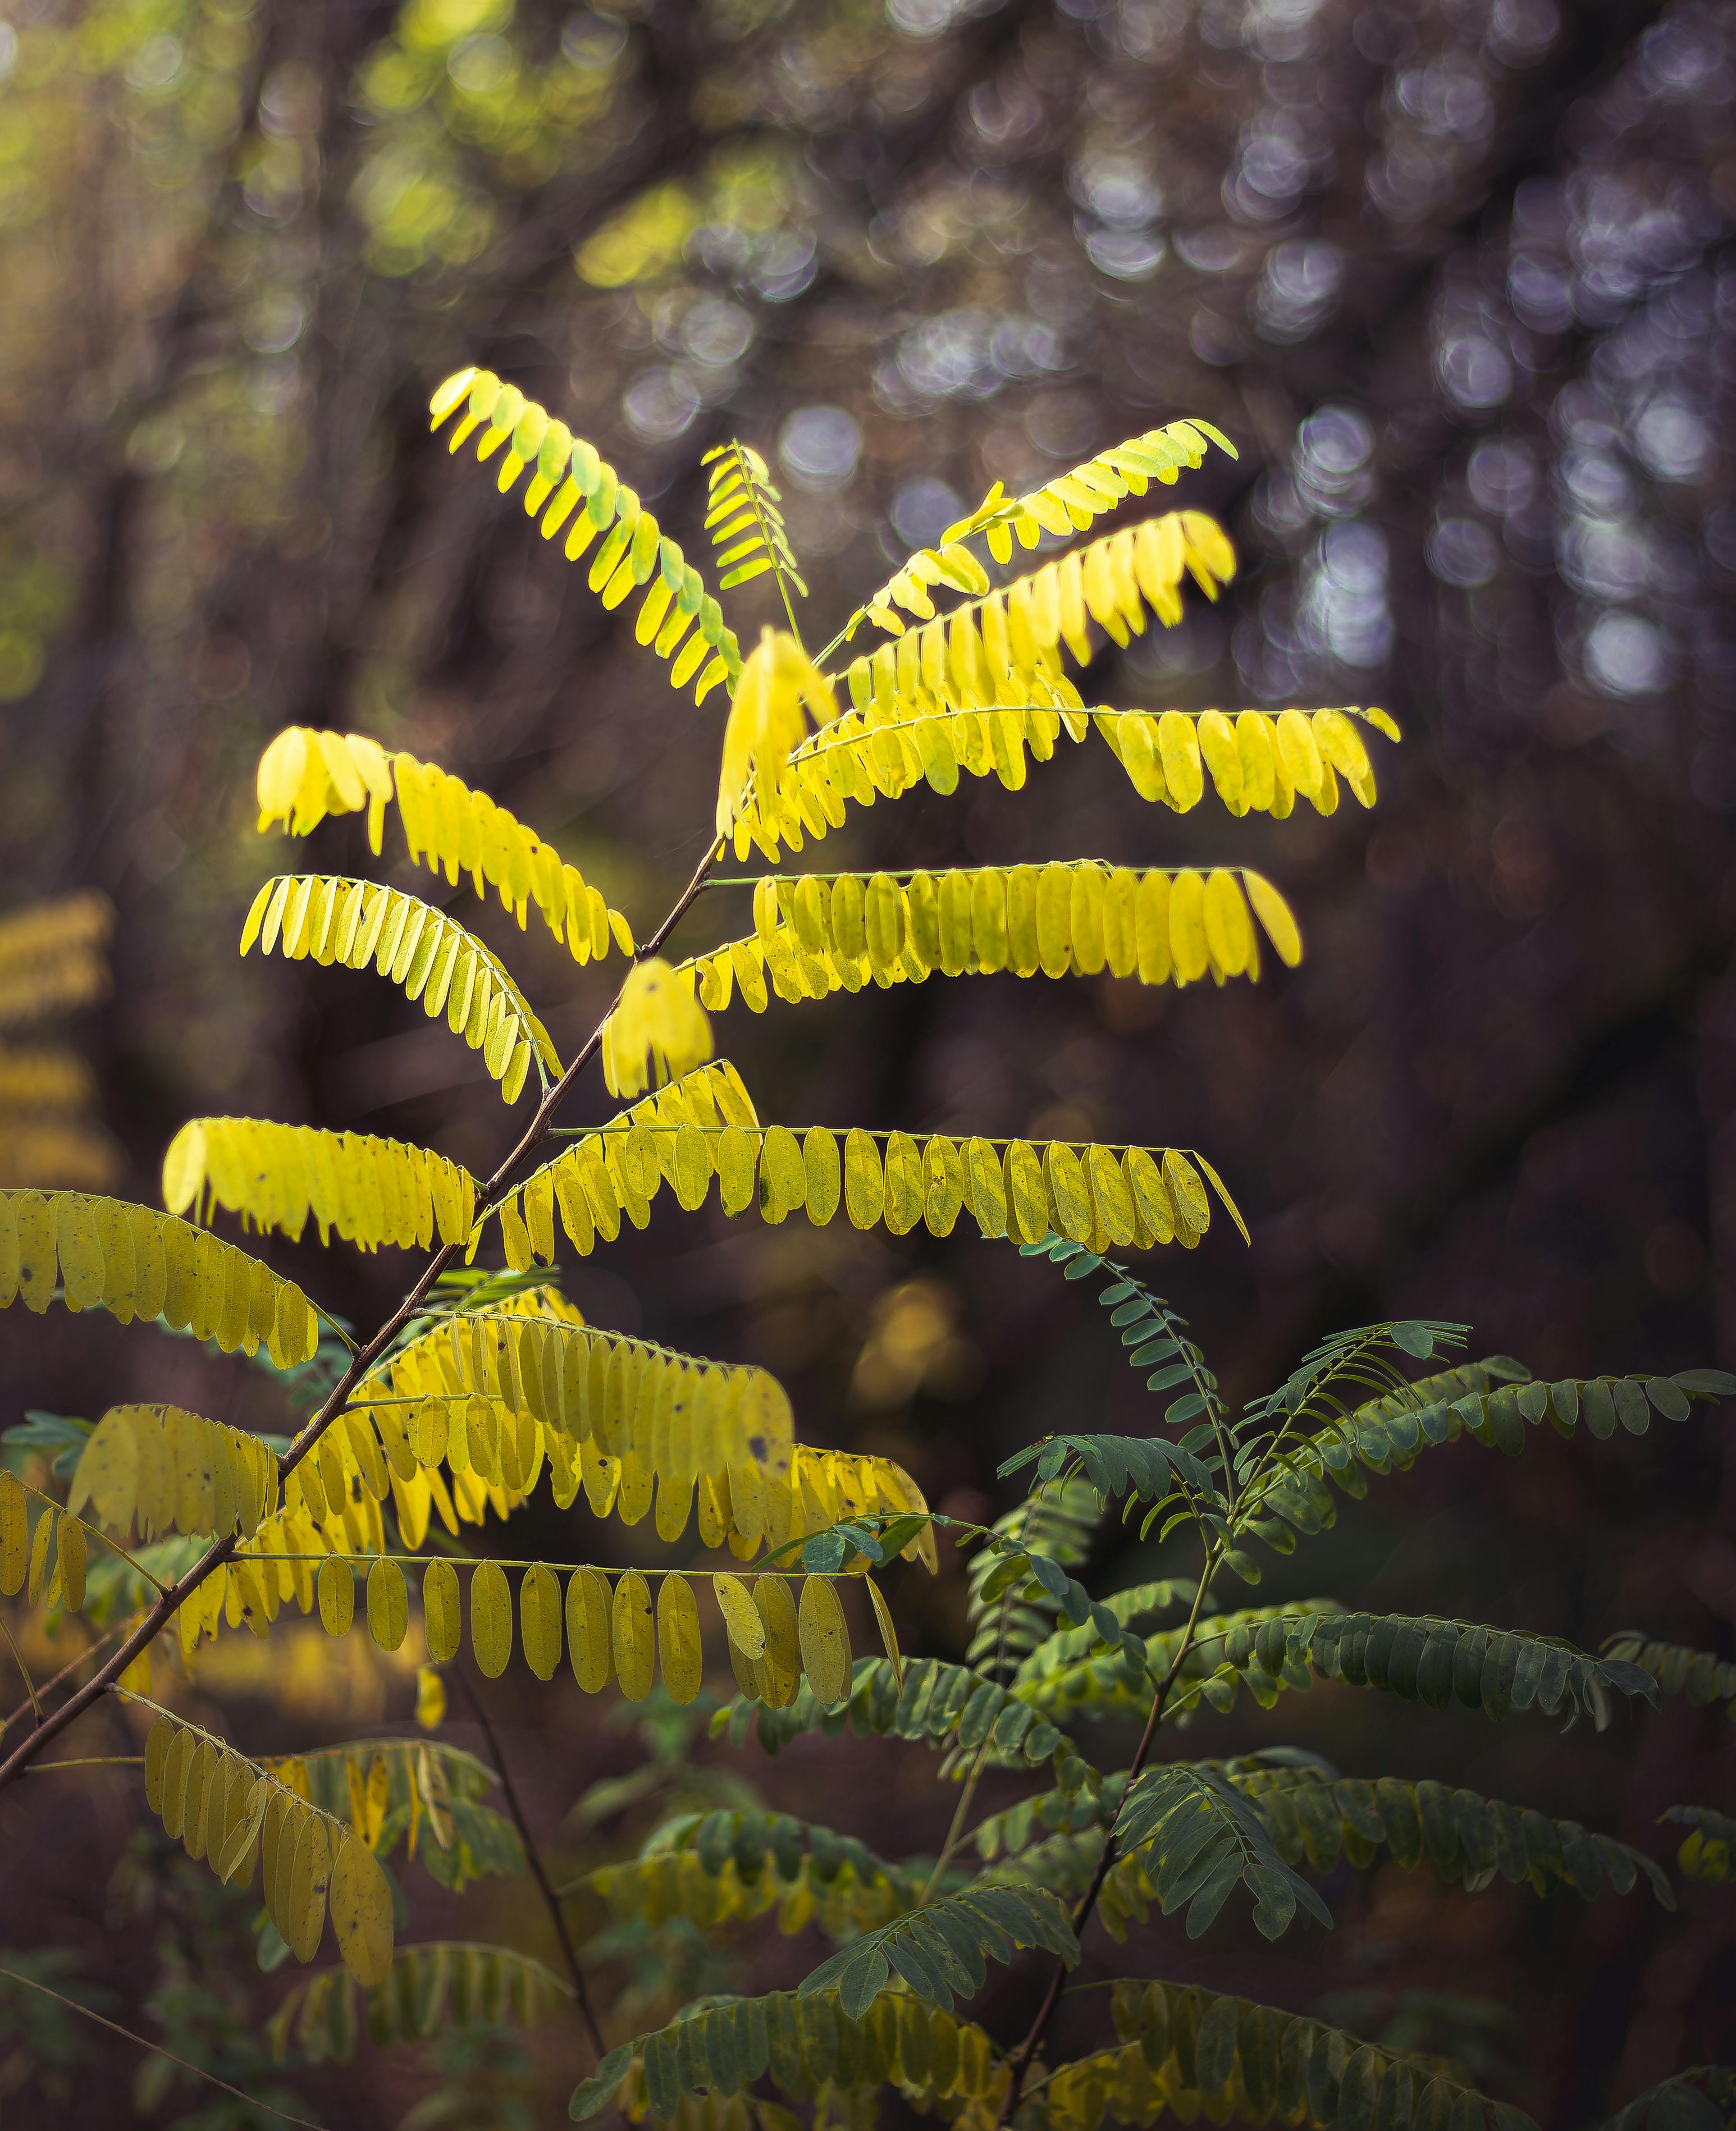
leaf, plant, branch, terrestrial plant, twig, natural landscape, tree, forest, flowering plant, ostrich fern, wood, temperate broadleaf and mixed forest, landscape, fern, jungle, ferns and horsetails, plant stem, conifer, Northern hardwood forest, grass, trunk, caesalpinia, macro photography, valdivian temperate rain forest, tropical and subtropical coniferous forests, woodland, pine family, rainforest